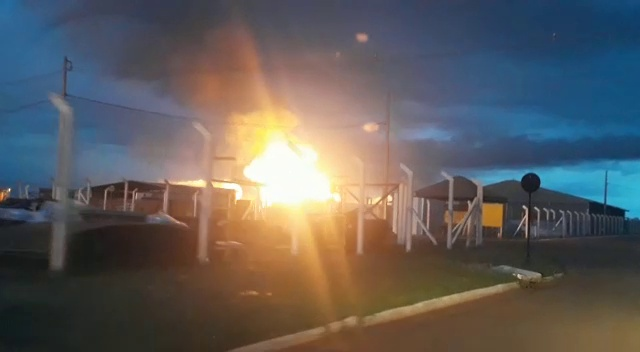
Fire: yes
Smoke: yes